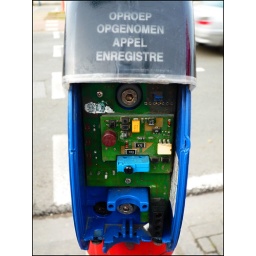
You have to be a computer geek to cross over here